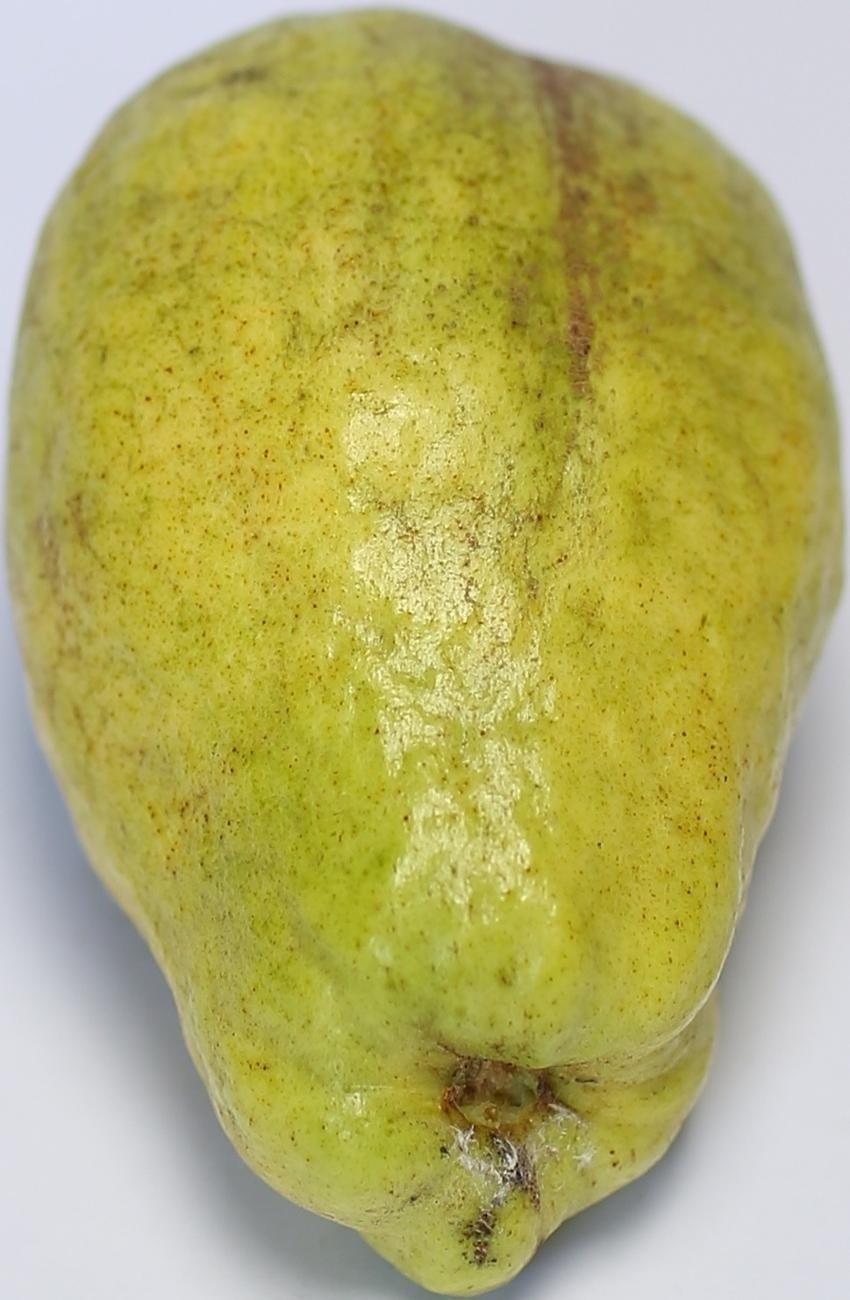
Maturity: mature-green
Variety: thadhrami